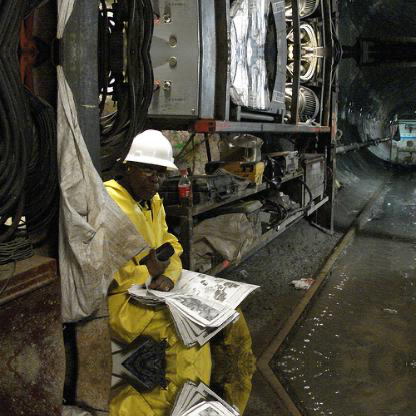
Objects in the image:
label: helmet
label: person
label: person